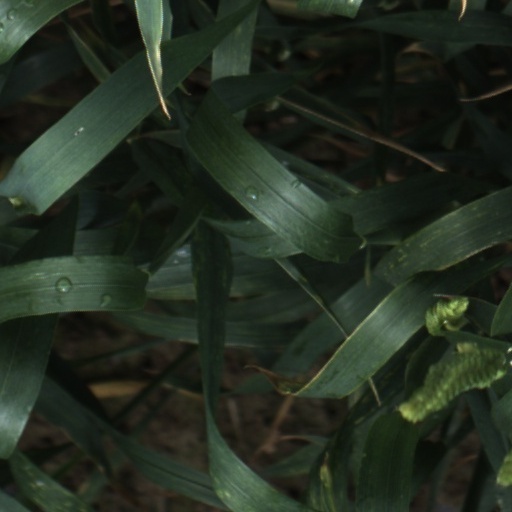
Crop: wheat